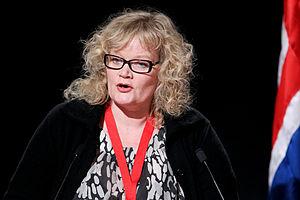
Les élections législatives ålandaises de 2019 ont lieu le 20 octobre 2019 afin de renouveler les 30 membres du Lagting de la province autonome des Îles Åland, en Finlande. Des élections municipales ont lieu simultanément.
Katrin Sjögren, née le 2 février 1966, est une femme politique finlandaise, membre des Libéraux pour Åland. Elle est Premier ministre des îles Åland de 2015 à 2019.